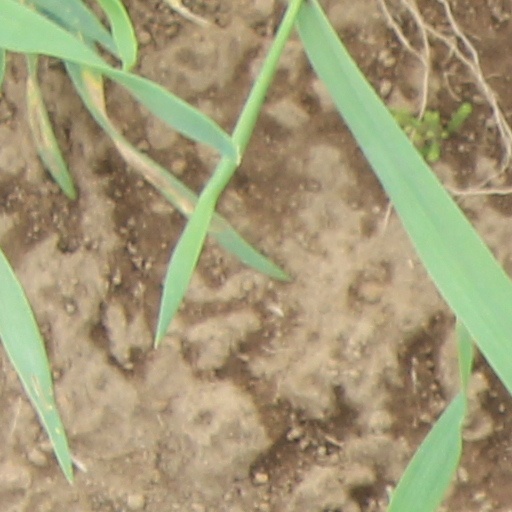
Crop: wheat